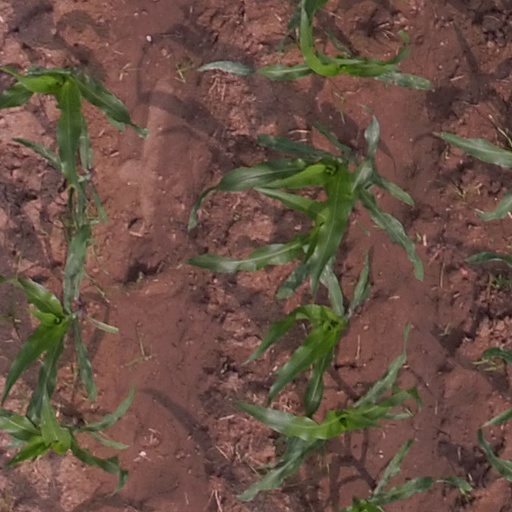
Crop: maize; corn